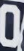
Number: 0